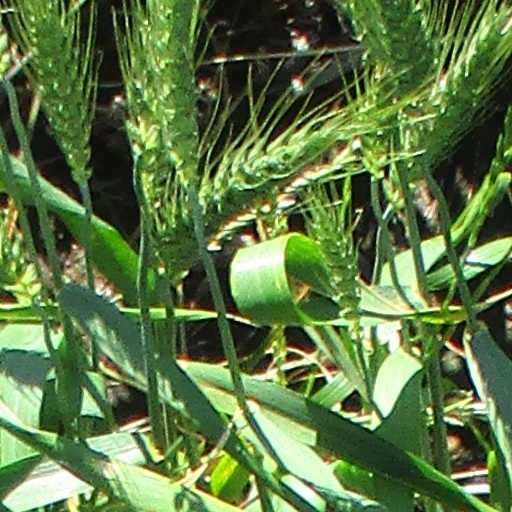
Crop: wheat